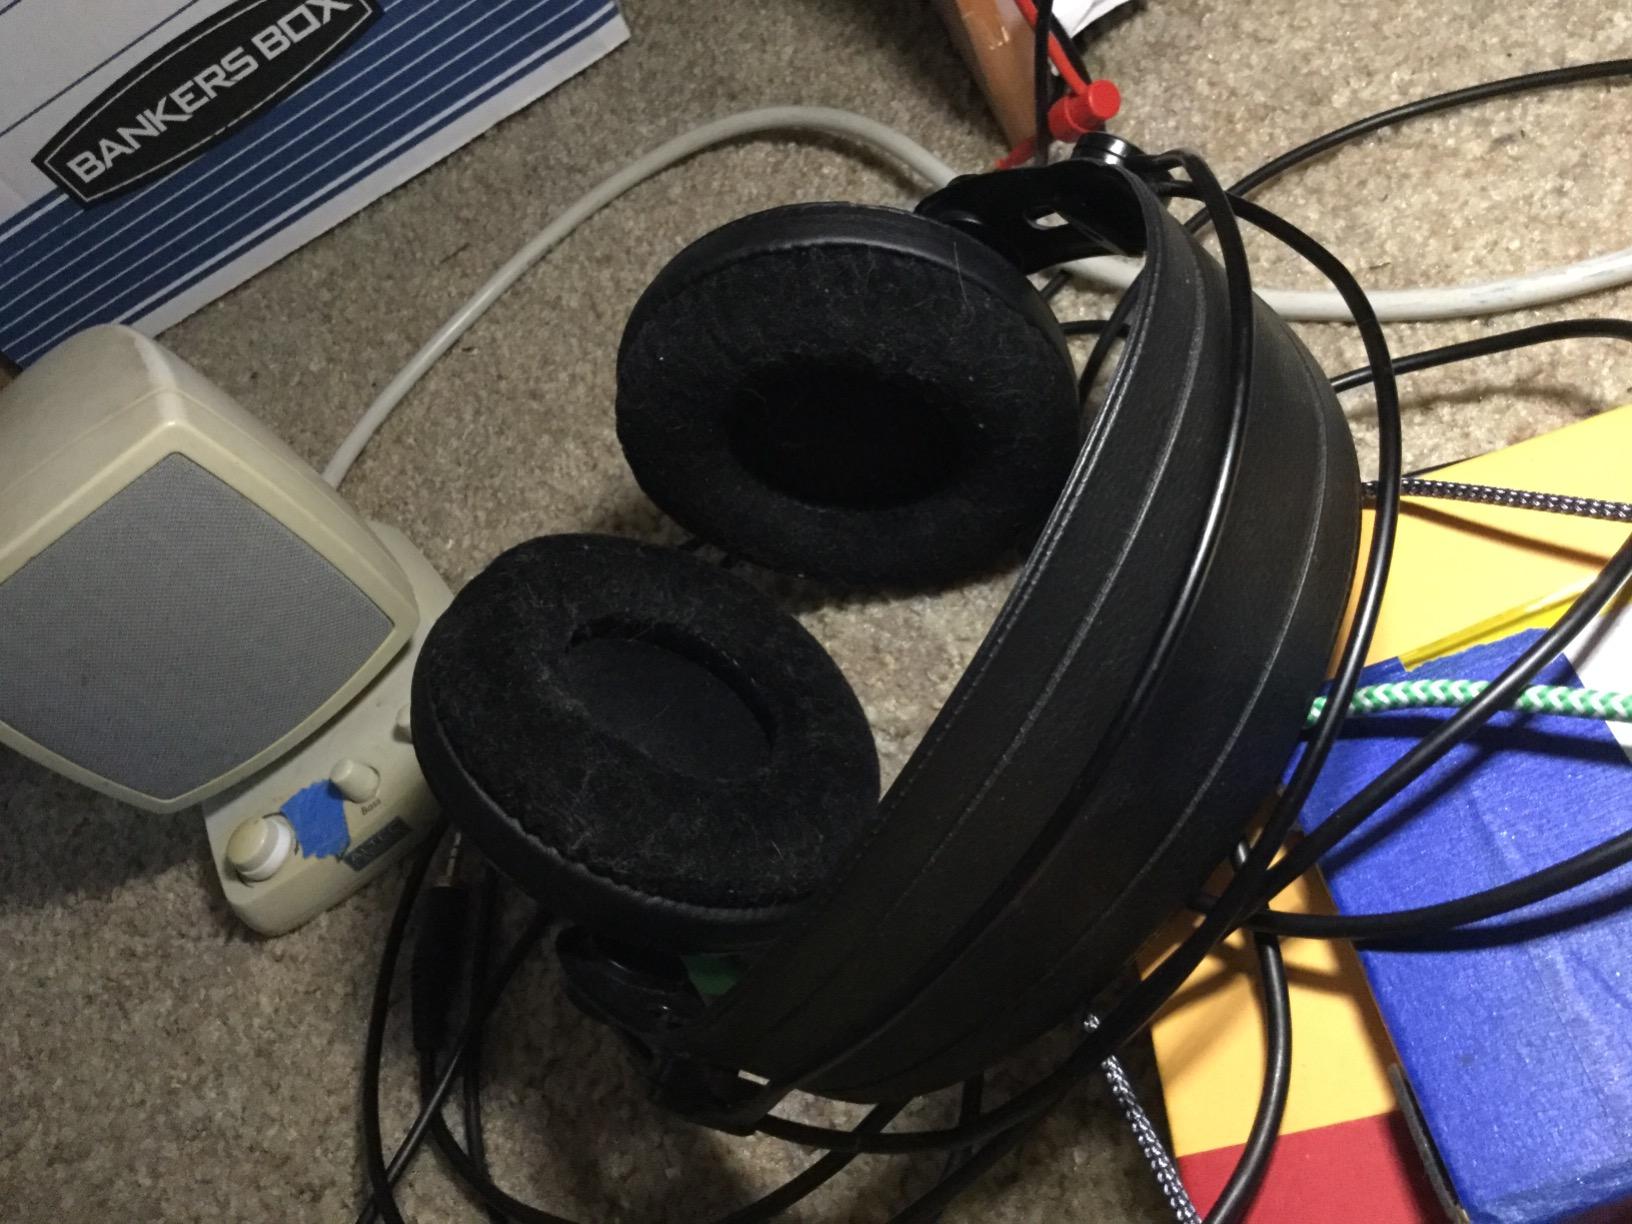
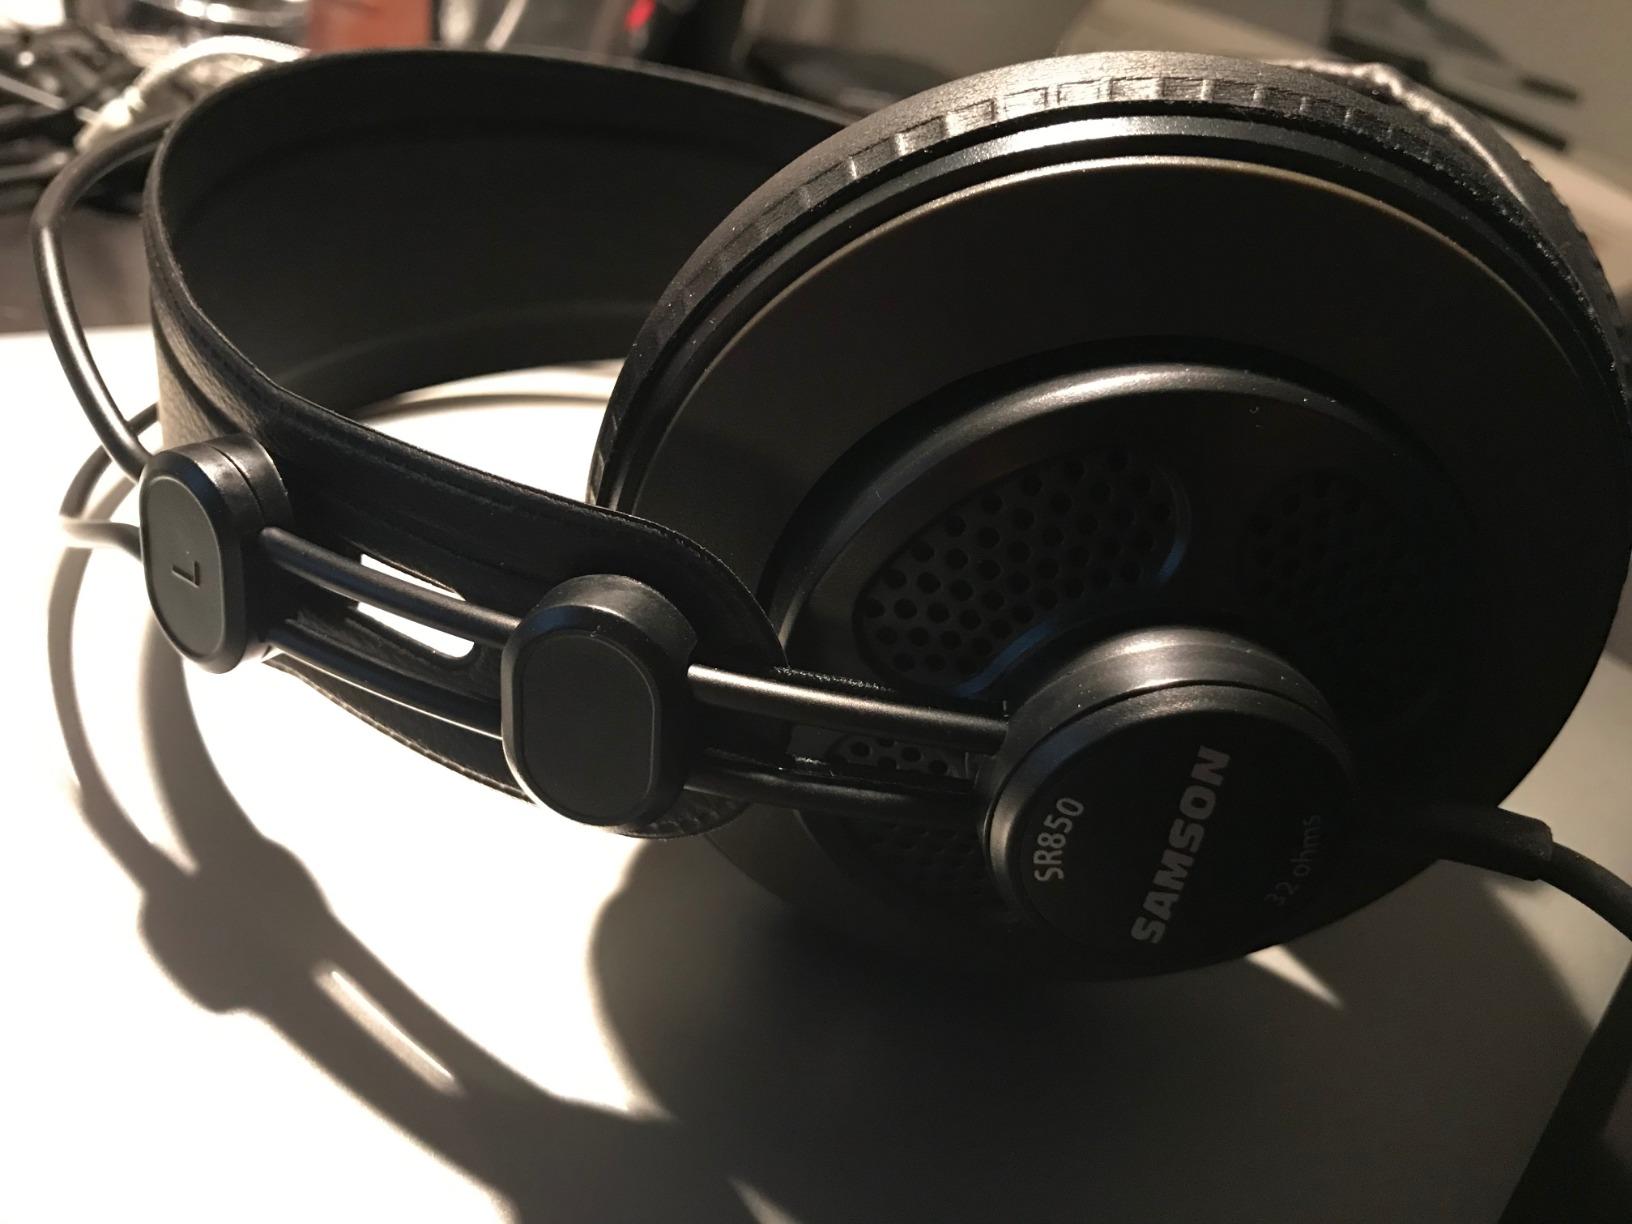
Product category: headphones
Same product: yes